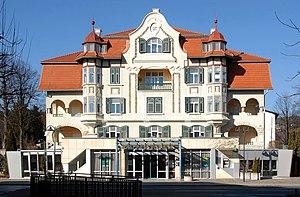
Velden am Wörther See est une commune autrichienne du district de Villach-Land en Carinthie.